Helene-Mayer-Ring

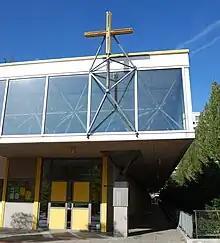
Ecumenical Church Center on Helene-Mayer-Ring

The Helene-Mayer-Ring is a street in the Olympic Village of the Olympic Park Munich in Munich, Germany.